Austin Maxi

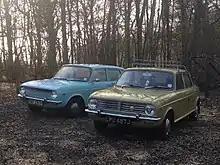
Austin Maxi MkI (left) and MkII (right)

The Maxi (code name ADO14) was the last car designed under the British Motor Corporation (BMC) before it was incorporated into the new British Leyland group, and the last production car designed by famed designer Alec Issigonis. It was the first car to be launched by British Leyland.